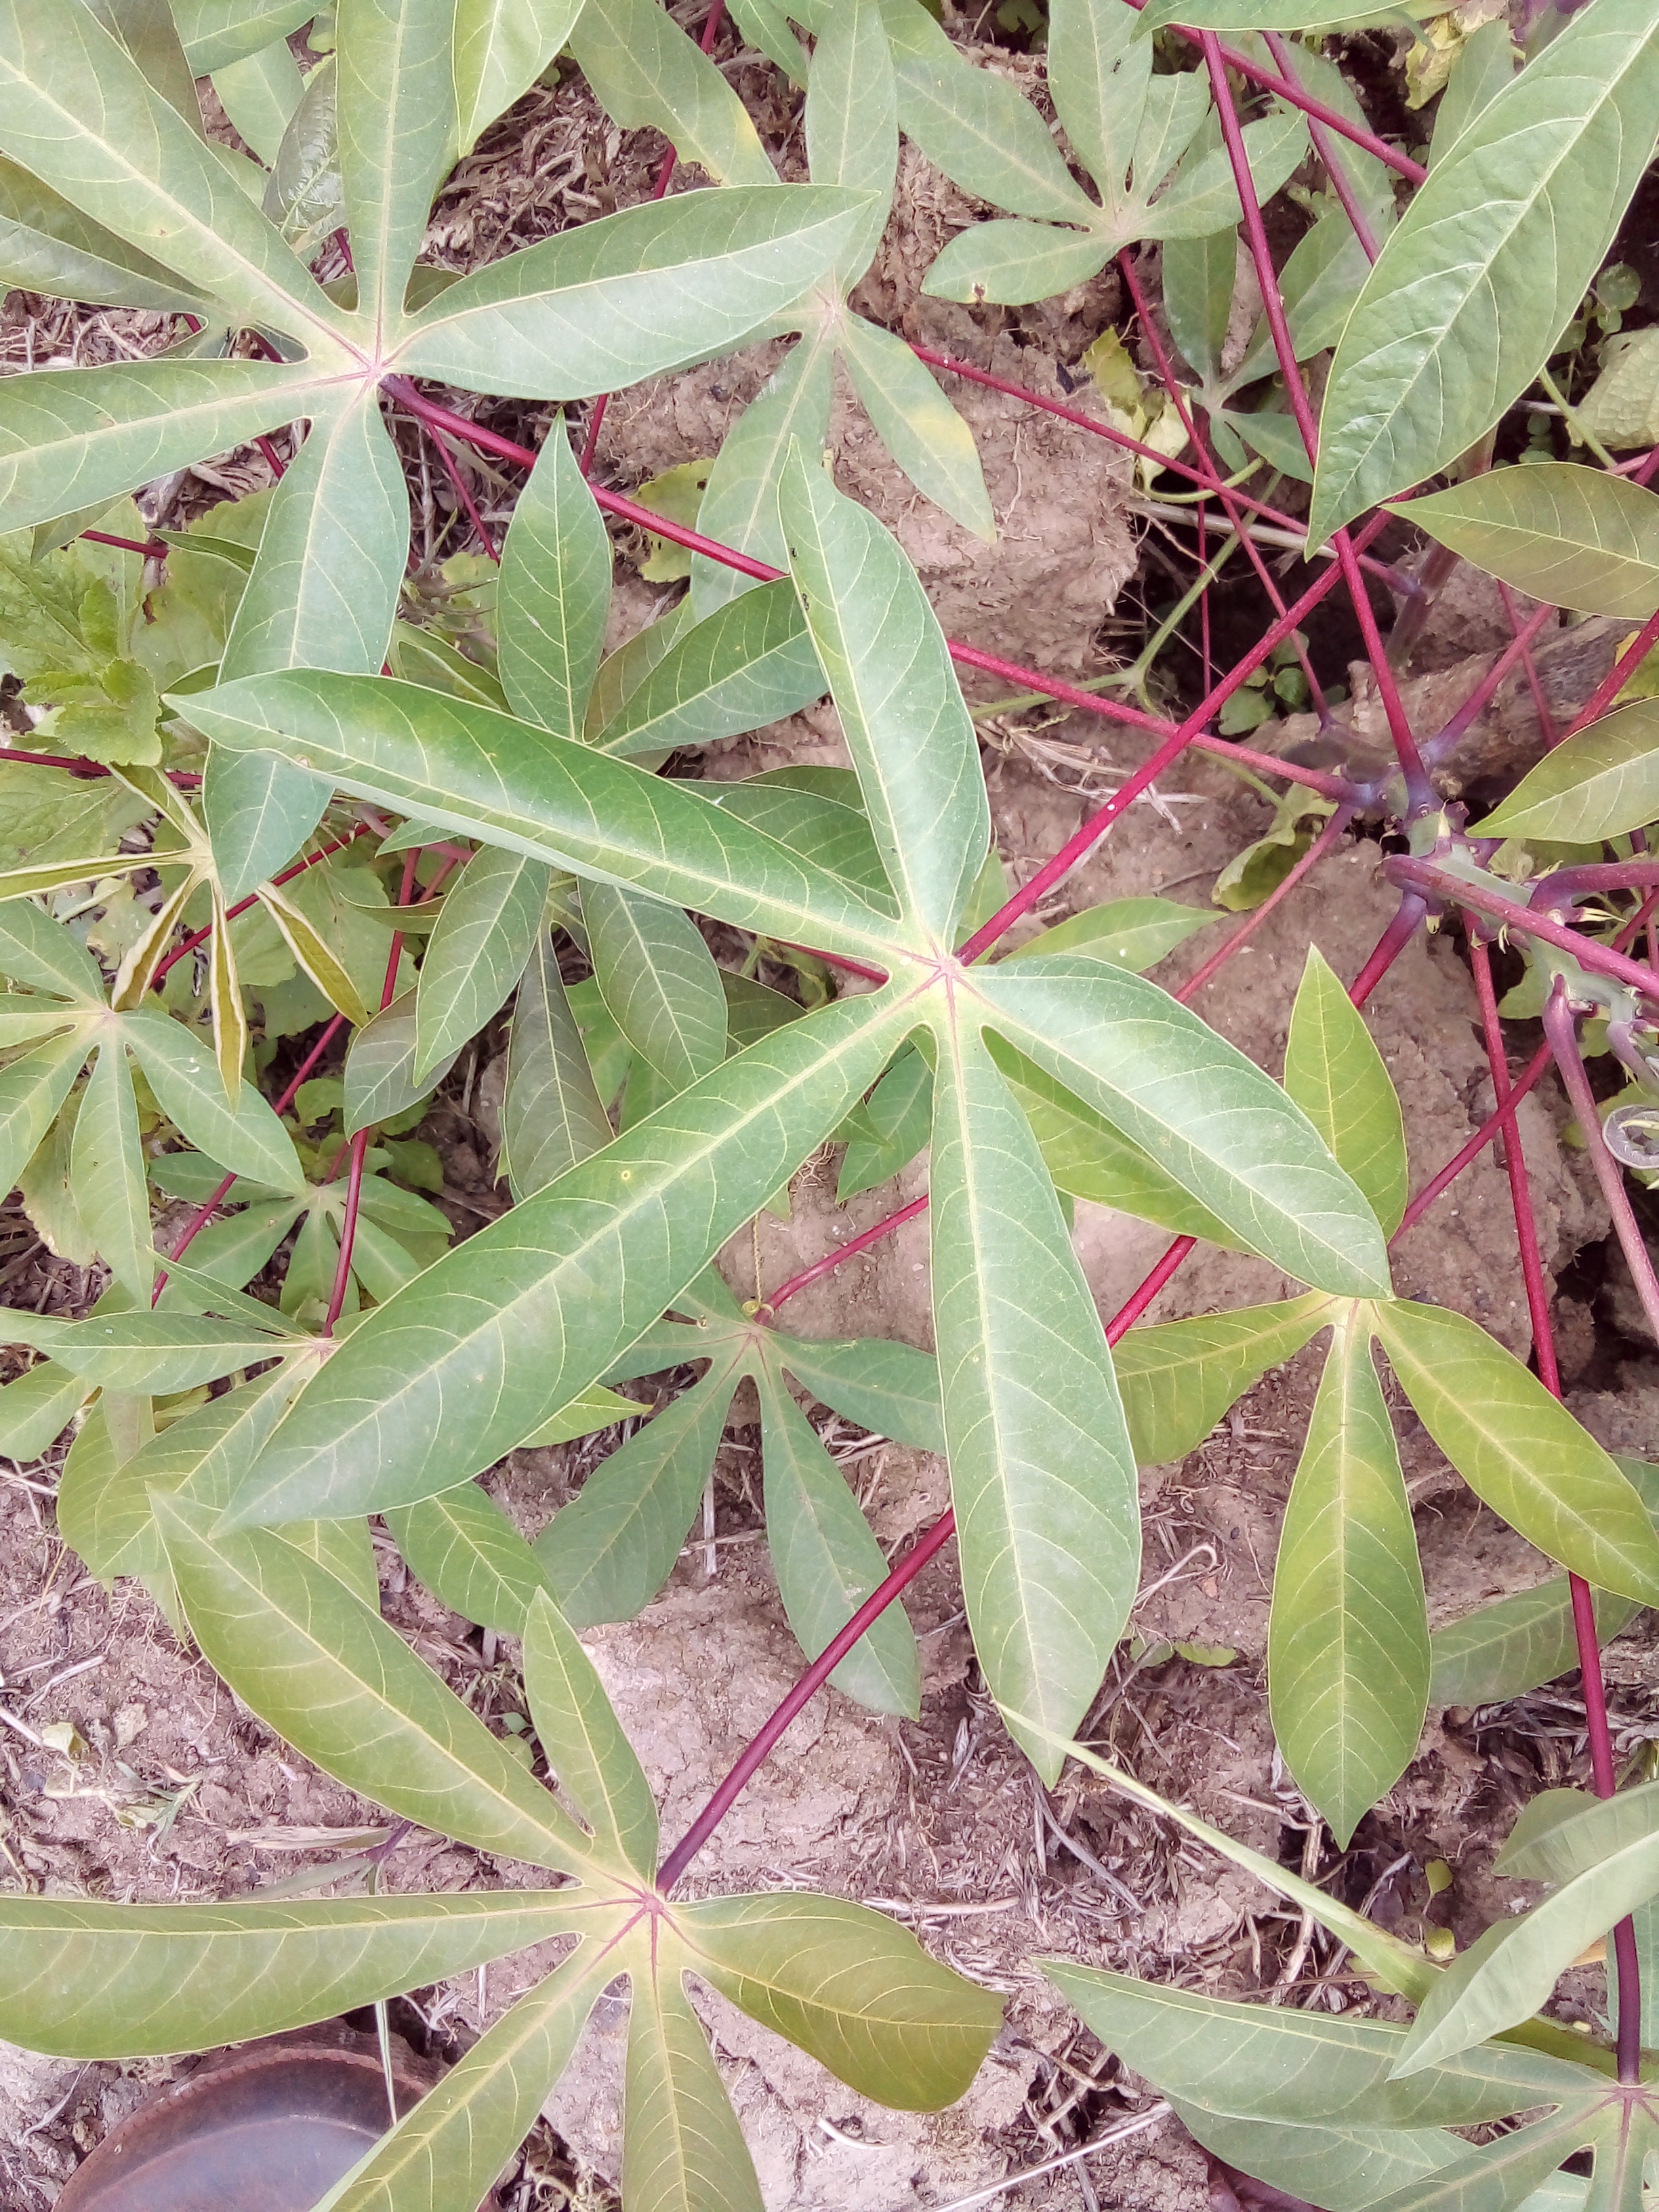
Label: healthy